Sorbian languages

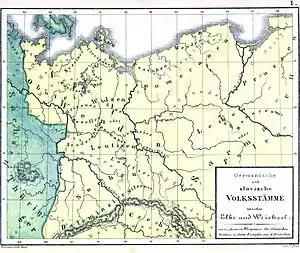
"Limes sorabicus": the Sorbian settlement area bordering East Francia on a map of medieval Germany ("Germanische und slavische Volksstämme zwischen Elbe und Weichsel", 1869)

After the settlement of the formerly Germanic territories (the part largely corresponding to the former East Germany) by the Slavic ancestors of the Sorbs in the 5th and 6th centuries CE, the Sorbian language (or its predecessors) had been in use in much of what was the southern half of Eastern Germany for several centuries. The language still had its stronghold in (Upper and Lower) Lusatia, where it enjoys national protection and fostering to the present day. For people living in the medieval Northern Holy Roman Empire and its precursors, especially for the Saxons, the Wends ("Wende") were heterogeneous groups and tribes of Slavic peoples living near Germanic settlement areas, in the area west of the River Oder, an area later entitled "Germania Slavica", settled by the Polabian Slav tribes in the north and by others, such as the Sorbs and the Milceni, further south (see Sorbian March).